Noise rock

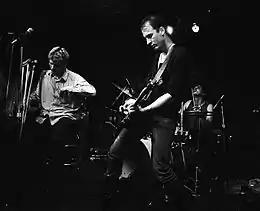
Flipper at the , Washington, D.C., 1984

Noise rock is a rock music genre that emerged in the late 1970s and early 1980s. Artists fuse rock music to noise, while utilizing extreme levels of distortion through the use of electric guitars.